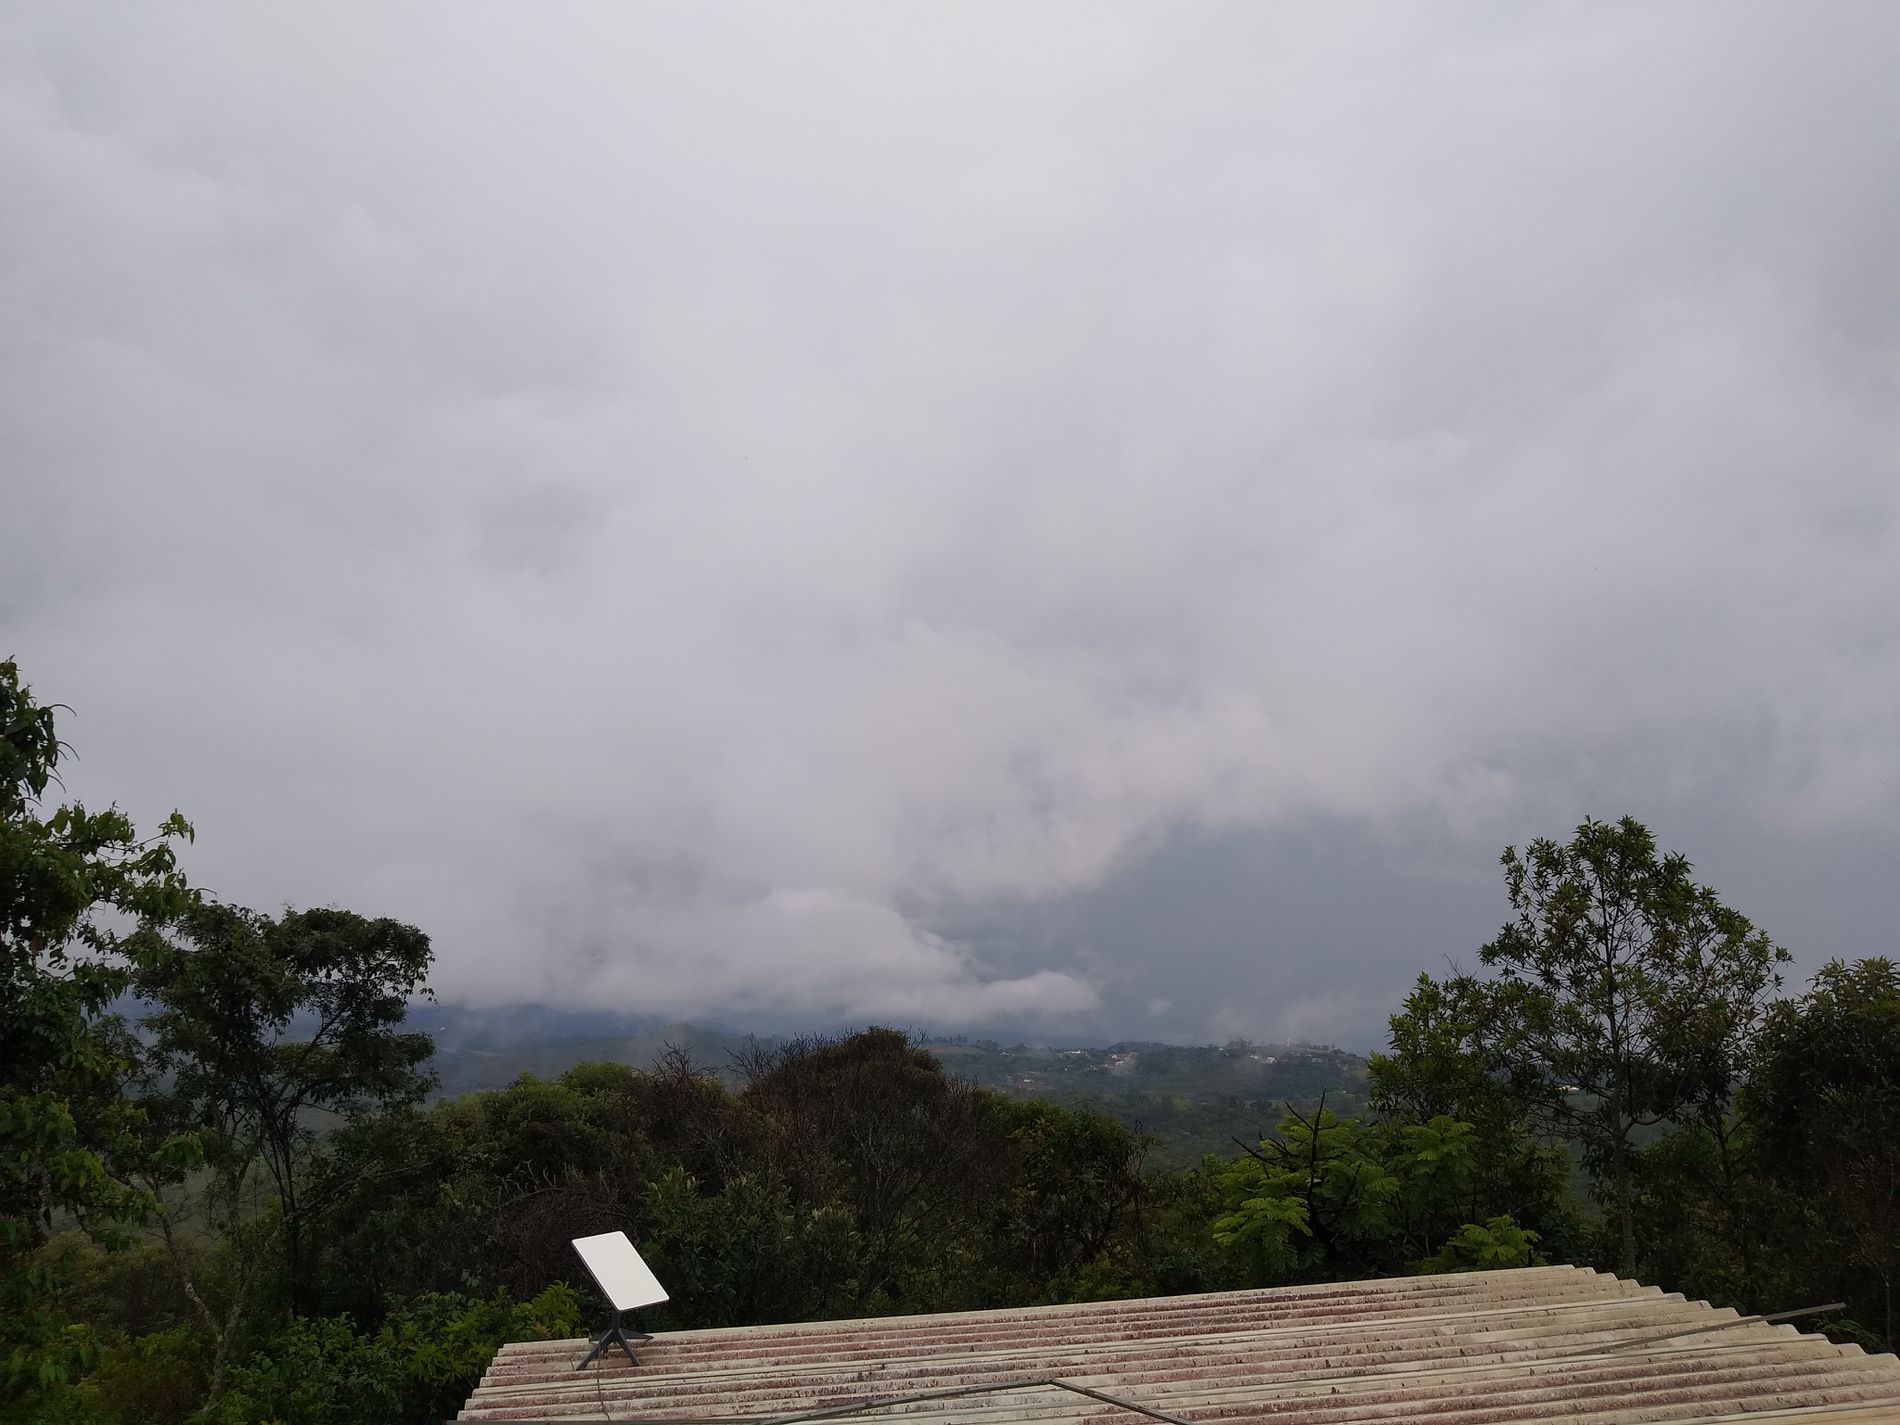
Misty Mountain View
Misty mountain landscape covered partially with clouds. in the foreground is a tile rooftop with a satellite internet antenna on the top. in the middle there are a line of trees and some vegetation behind it.
A landscape shot taken from high-angle captures a misty mountain view. The clouds are dense creating a foggy atmosphere. The Green trees contrast the gray clouds. The internet antenna on the rooftop adds a touch of human Prescence to the scene.
Labels: Architecture, Building, Outdoors, Shelter, Plant, Vegetation, Nature, Sky, Cloud, Tree, Weather, Scenery, Land, Rainforest, Housing, Cumulus, Electrical Device, Wood, House, Landscape, Woodland, Countryside, Antenna, Hut, Rural, Green, Trees, Tiled Rooftop
Camera: motorola moto g(7) power
Aperture: F2
Exposure: 1/220 sec
ISO: 100
Focal length: 3.9 mm